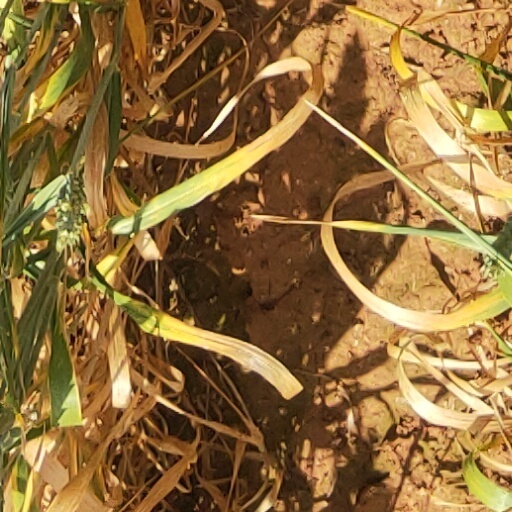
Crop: wheat